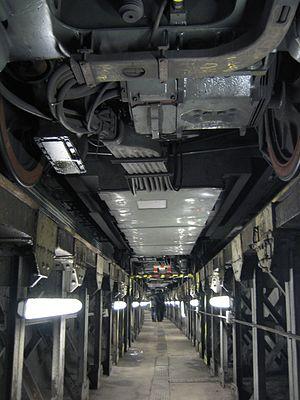
Le MF 67 est un matériel roulant sur fer du métro de Paris, mise en service et livré entre 1967 et 1978. Il équipe les lignes 3, 3 bis, 10 et 12. Les autres lignes de métro sur fer sont équipées de MF 77, de MF 88 et de MF 01.